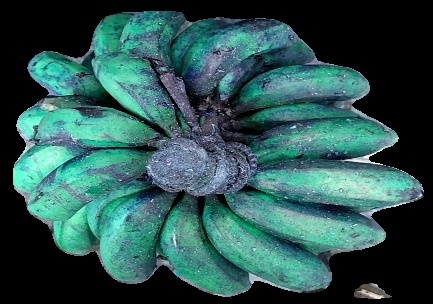
Variety: rasbale
Grade: grade3